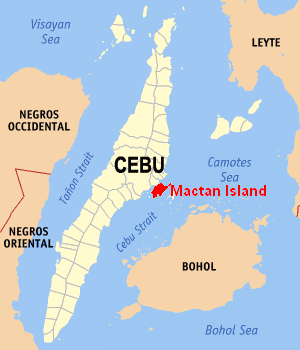
Mactan
Kort med Mactan highlighted.
Mactan er en ø i Filippinerne, i provinsen Cebu, den ligger knap en kilometer fra den større ø Cebu. Mactan er opdelt i to administrative enheder, hvoraf den ene omfatter størstedelen af byen Lapu-Lapu City, og den anden af kommunen Cordoba. Mactan-Cebu International Airport betjener Cebu City og provinsen Cebu, og er landets anden travleste lufthavn.